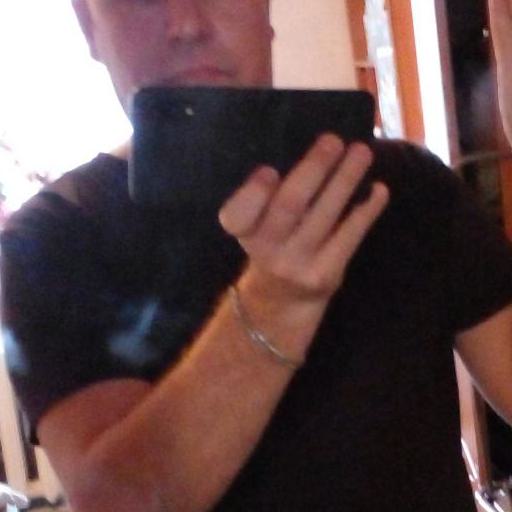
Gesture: no_gesture